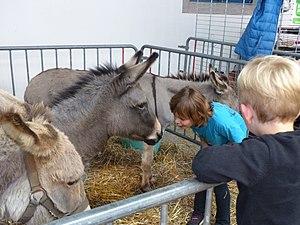
Asinothérapie à l'édition 2017 du concours agricole bovin et équin Ohh la Vache à Pontivy, Bretagne, France
L'asinothérapie est une thérapie comportementale avec l'aide d'un âne. Elle fait partie de la grande famille de l'équithérapie, terme générique pour désigner les thérapies assistées d'un équidé. Il s'agit d'une médecine non conventionnelle et alternative, de la grande famille des zoothérapies. Les études scientifiques se développent, plus particulièrement au Canada, mais ses effets restent à démontrer. Elle est beaucoup pratiquée en Italie, où existe une importante population d'ânes, mais également en France et en Suisse. L'asinothérapie met en relation une personne en difficulté dans sa santé ou sociale avec un thérapeute, issu des professions de la santé la plupart du temps et une personne en demande. L'animal est intégré aux outils de la relation d'aide et des soins de la discipline du praticien santé ou social dans une optique thérapeutique. Des formations complémentaires sont nécessaires pour utiliser les qualités spécifiques des ânes avec un objectif de soins.